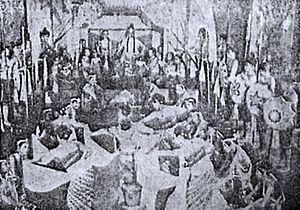
Tjioeng Wanara est un film perdu des Indes orientales néerlandaises, réalisé par Jo Eng Sek, sorti le 18 août 1941. Il est basé sur la légende soundanaise du même nom.